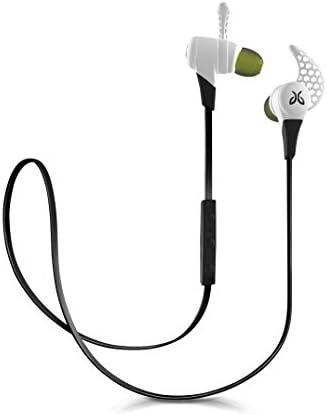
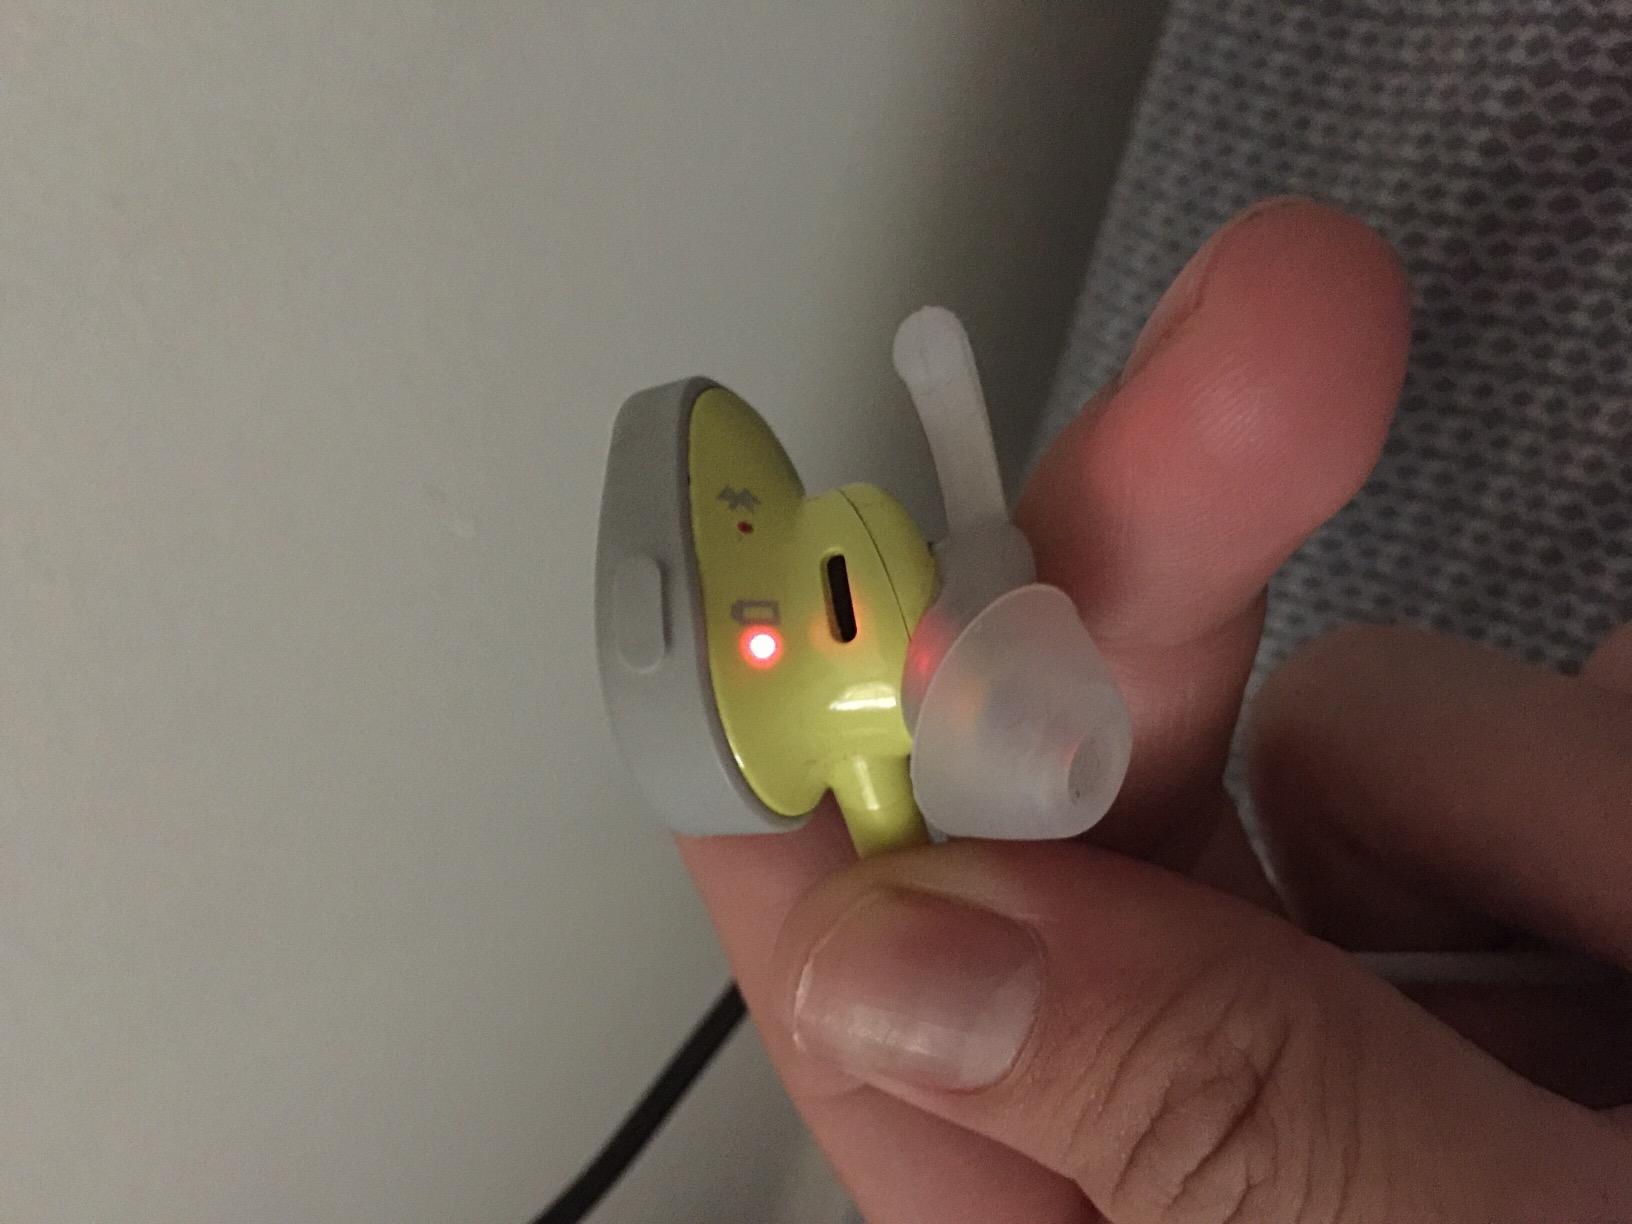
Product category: headphones
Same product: no